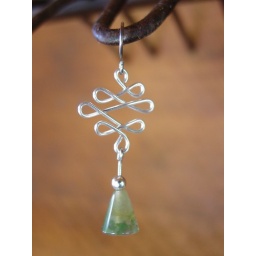
Earrings made of round sterling silver wire in a Celtic design with green stone beads.